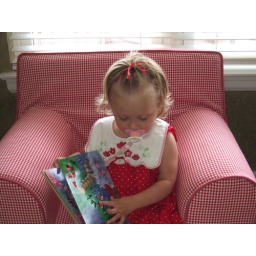
Reading her books in her favorite chair